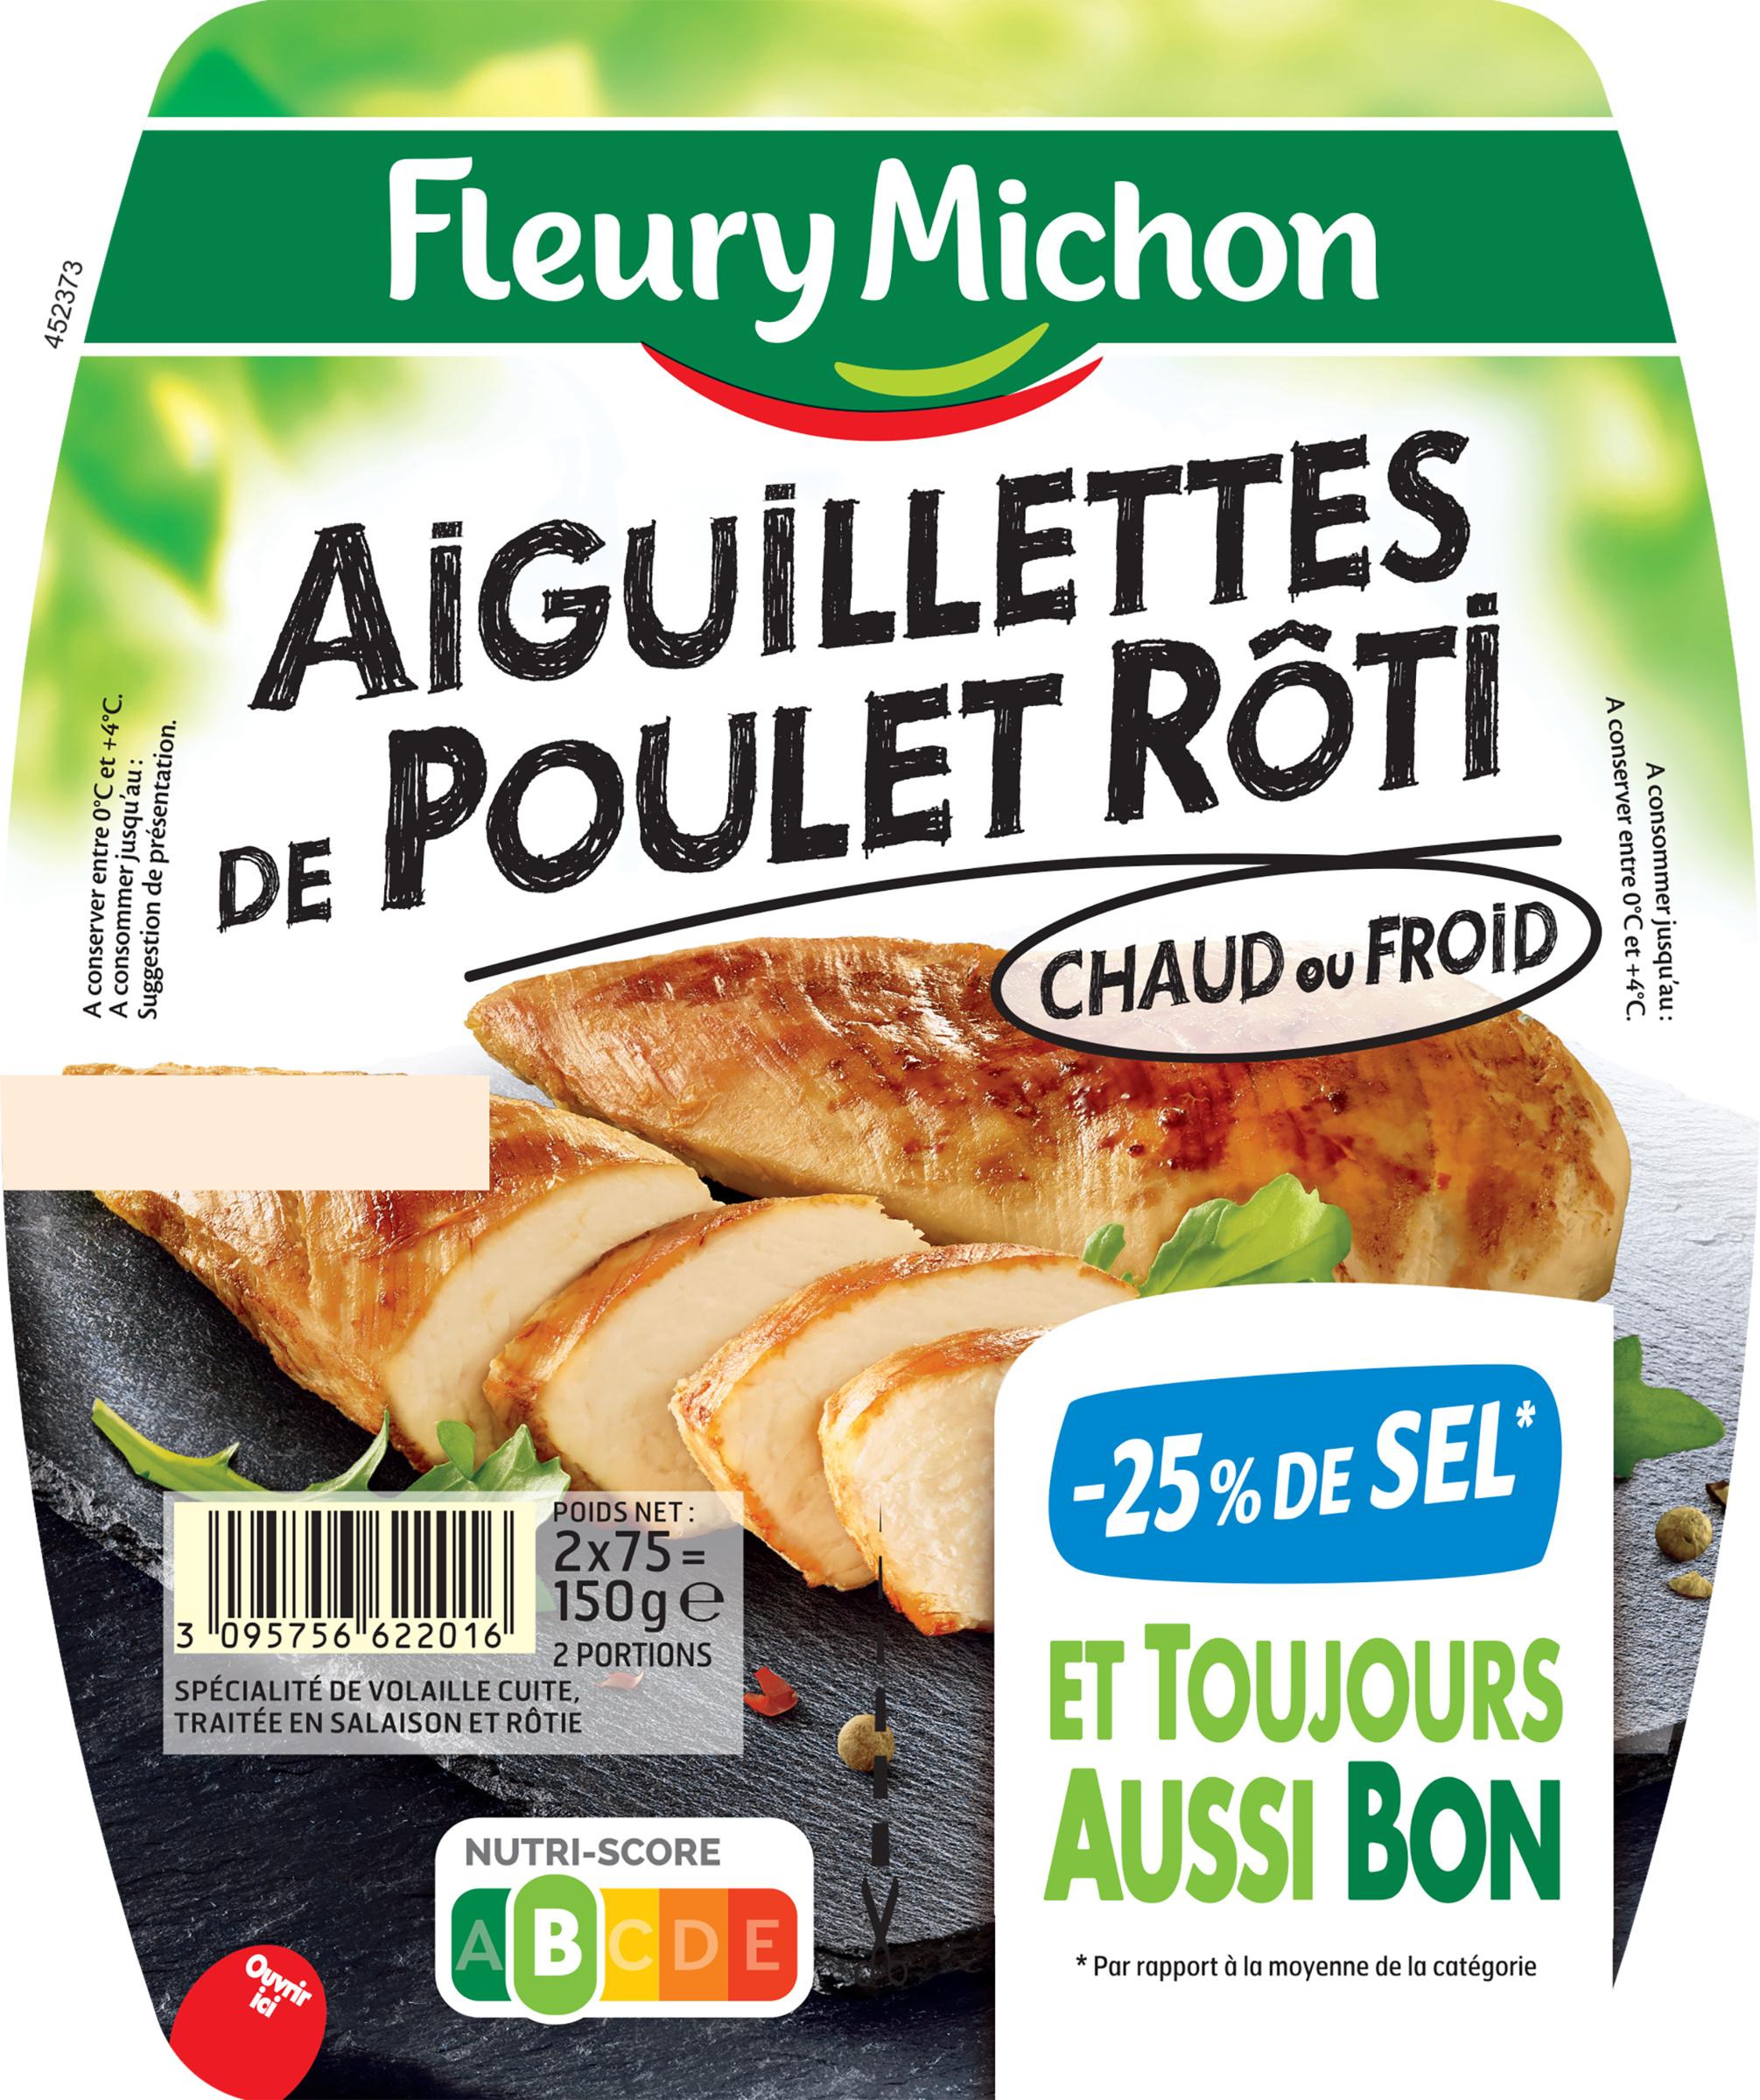
Nutri-Score label: nutriscore-b